Volvo 480

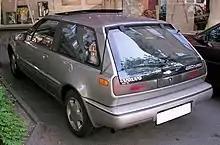

For weight saving and pedestrian safety reasons, certain panels such as the nose-cone and hood were made from composite materials. Volvo also claimed that it was one of the first cars sold in Europe featuring bumpers designed to comply with United States National Highway Traffic Safety Administration (NHTSA) regulations to withstand a front rear impact without damage to the engine, lights, and safety equipment. The decision to incorporate pop-up headlights into the design was done to meet NHTSA standards on minimum headlight height while maintaining the aerodynamic shape. However, although it was foreseen to sell 25,000 cars overseas, the introduction of the Volvo 480 to the American market was postponed indefinitely in February 1988, citing unfavourable market conditions and the US dollar exchange rate. The federalized engine, however, did allow Volvo to export the 480 Turbo to Japan in 1989 with some additional minor changes to the trim and side markers. The cleaned-up engine produced at 5400 rpm and at 4200 rpm. Of the 300 examples exported to Japan, 295 were left-hand drive with a manual gearbox, whereas the remaining 5 were right-hand drive automatics. To keep the width under the 1.7-metre threshold, allowing it to fit into the compact car tax class, Japanese-market cars have no trim strips on the bumpers and use the earlier, slimmer side trim pieces. Imports to the country stopped in 1991.